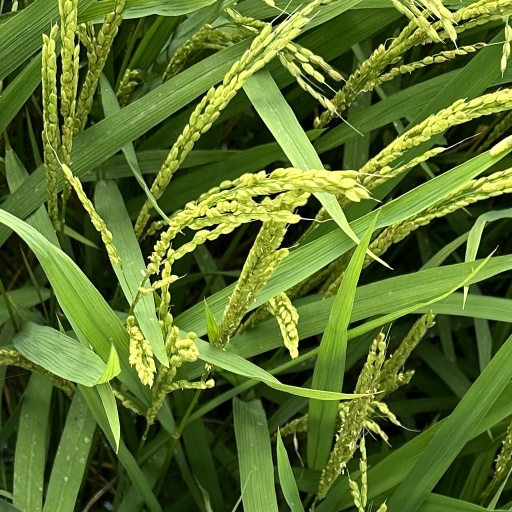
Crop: rice